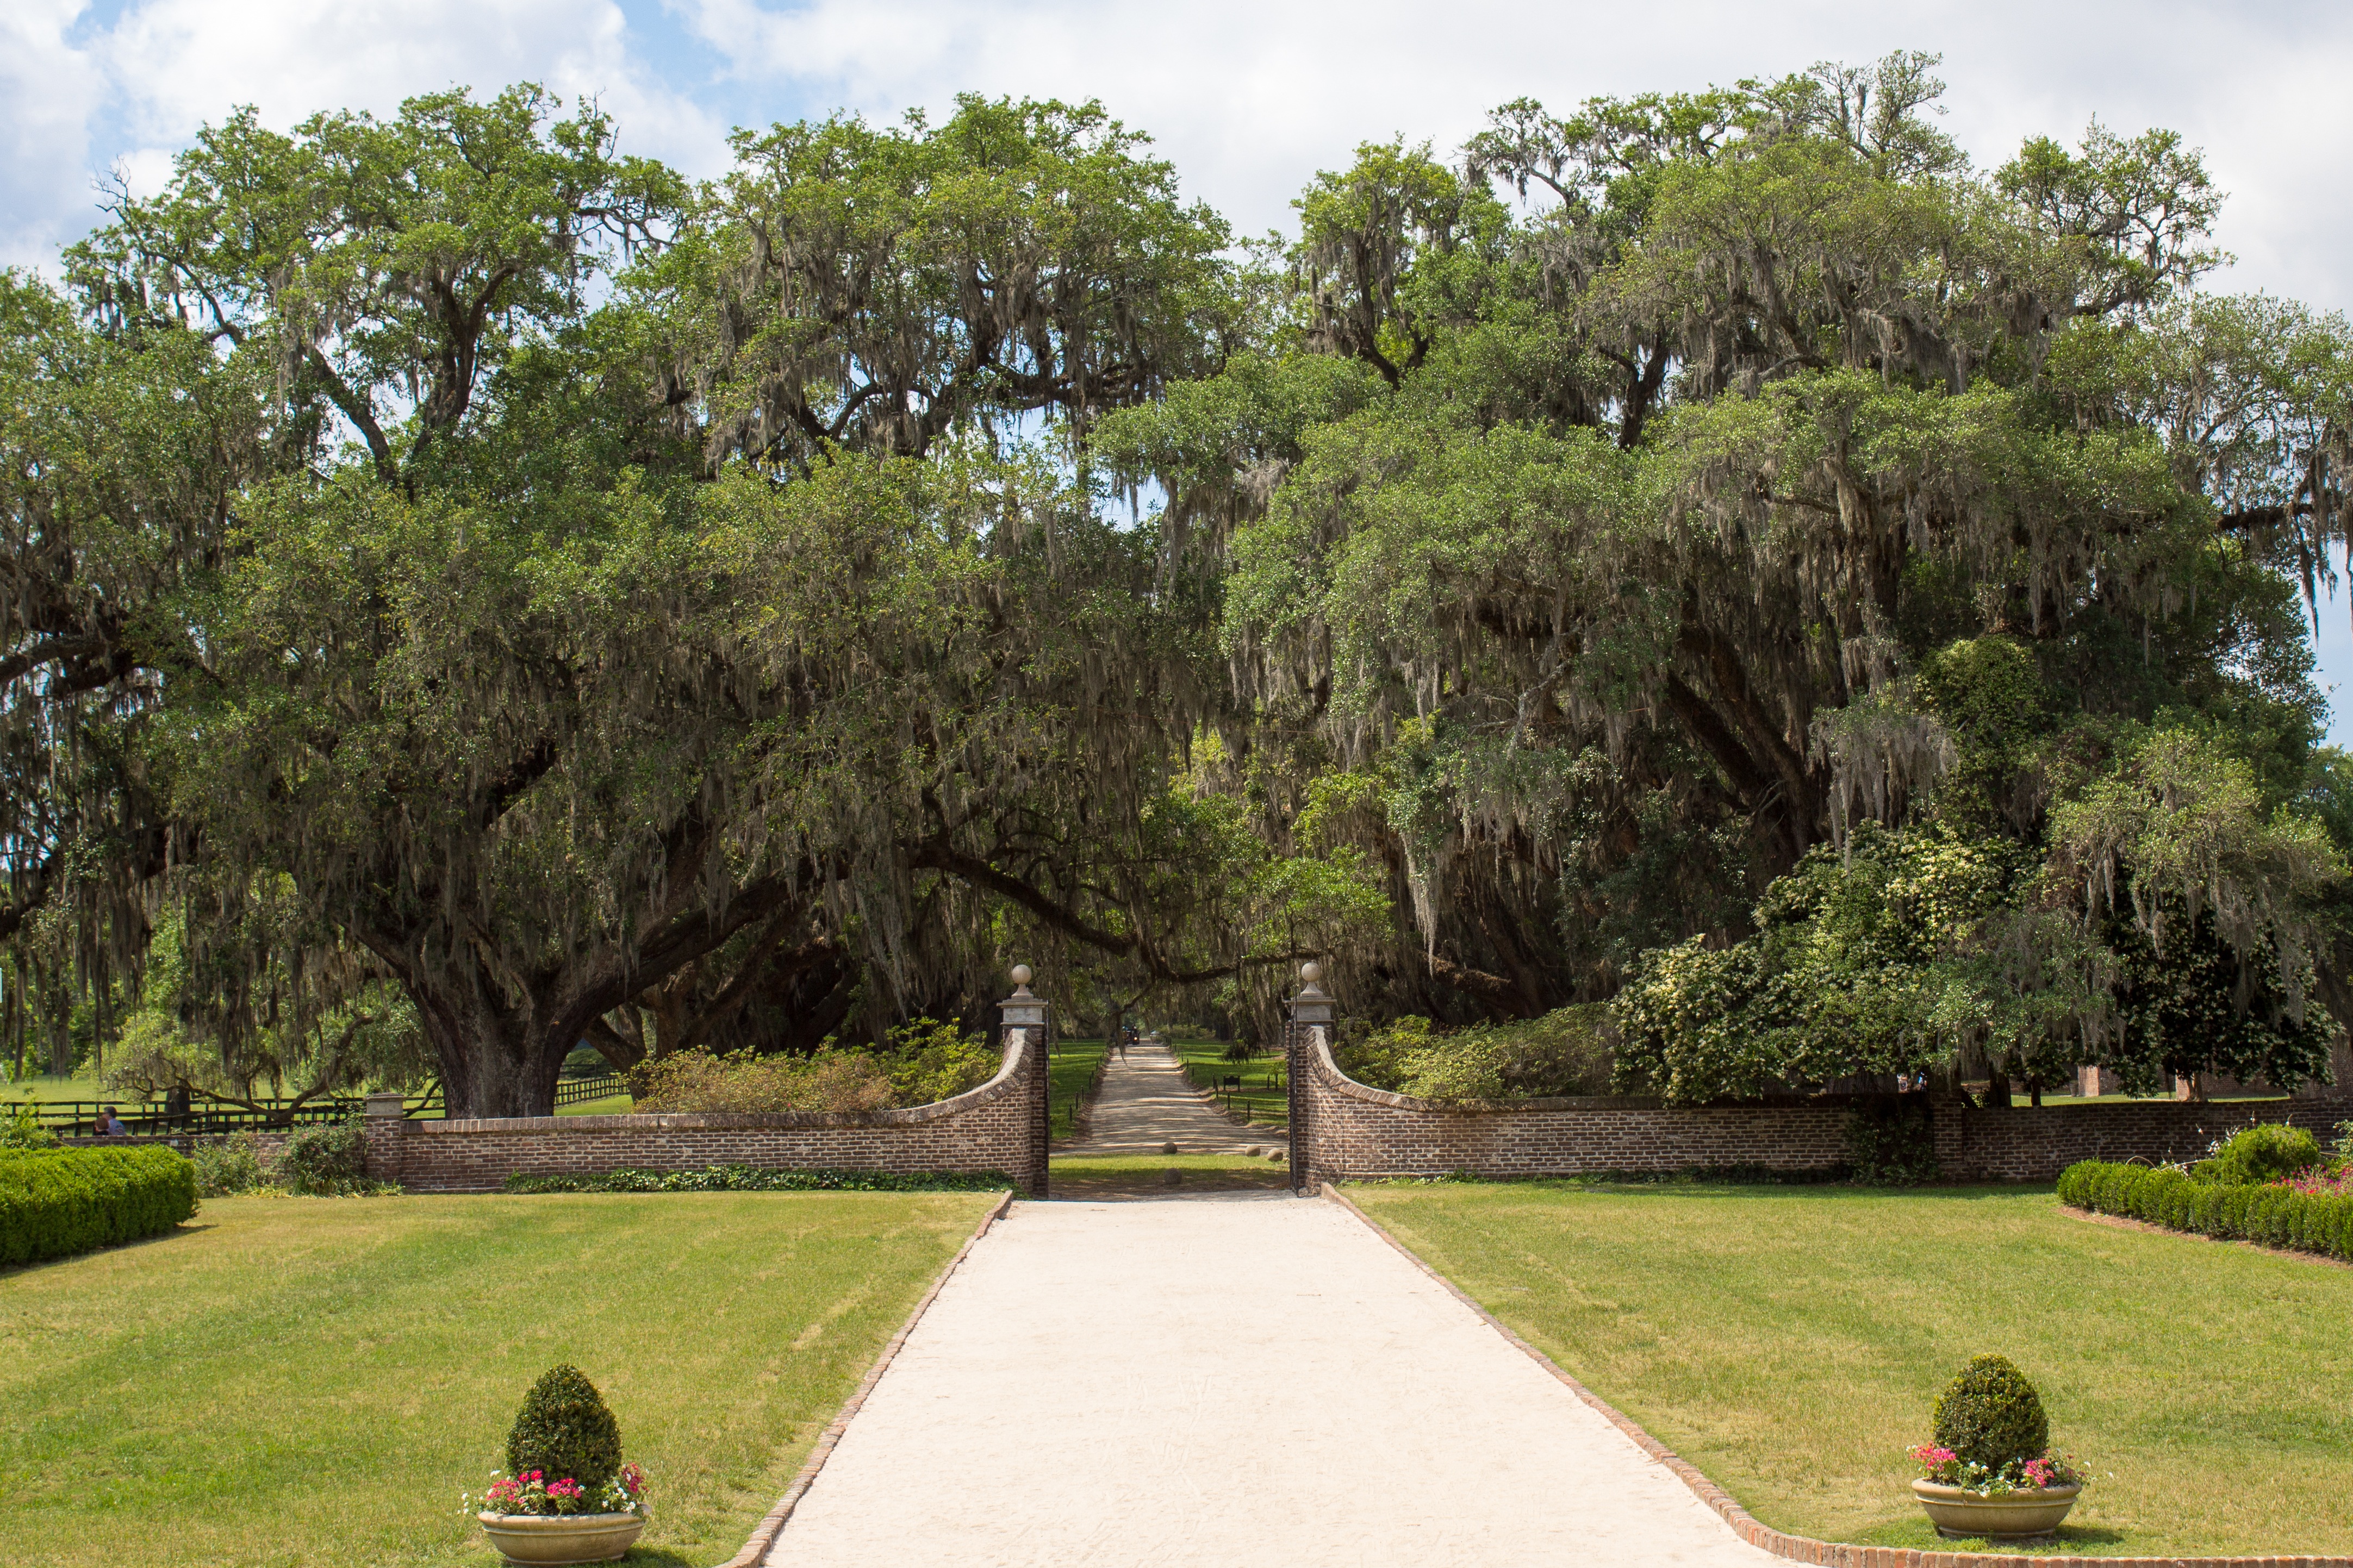
landscape, tree, nature, plant, sun, road, field, farm, ground, lawn, mansion, flower, shade, land, moss, environment, park, botany, hanging, garden, lane, oak, plantation, spanish, botanical garden, estate, quiet, spanish moss, oak trees, boone plantation